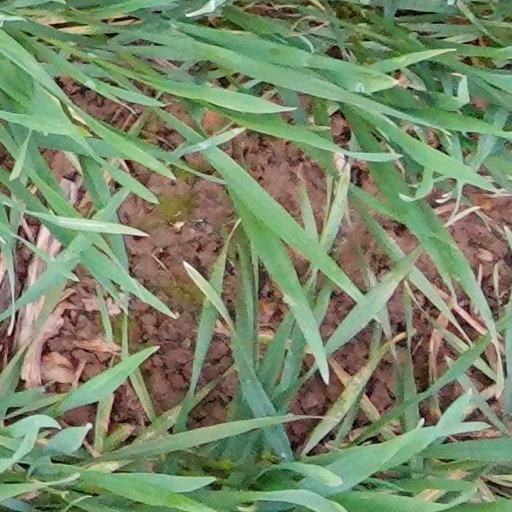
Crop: wheat